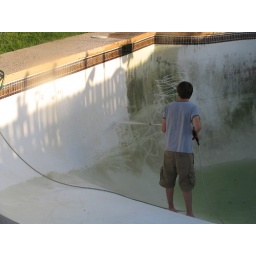
Our pool boy ~ son who lives in the pool house